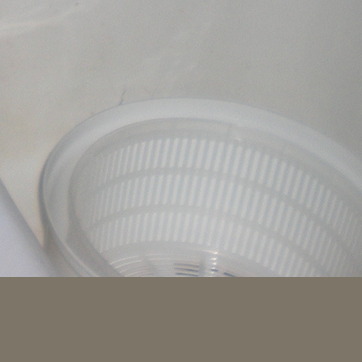
Material: plastic